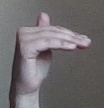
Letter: khaa